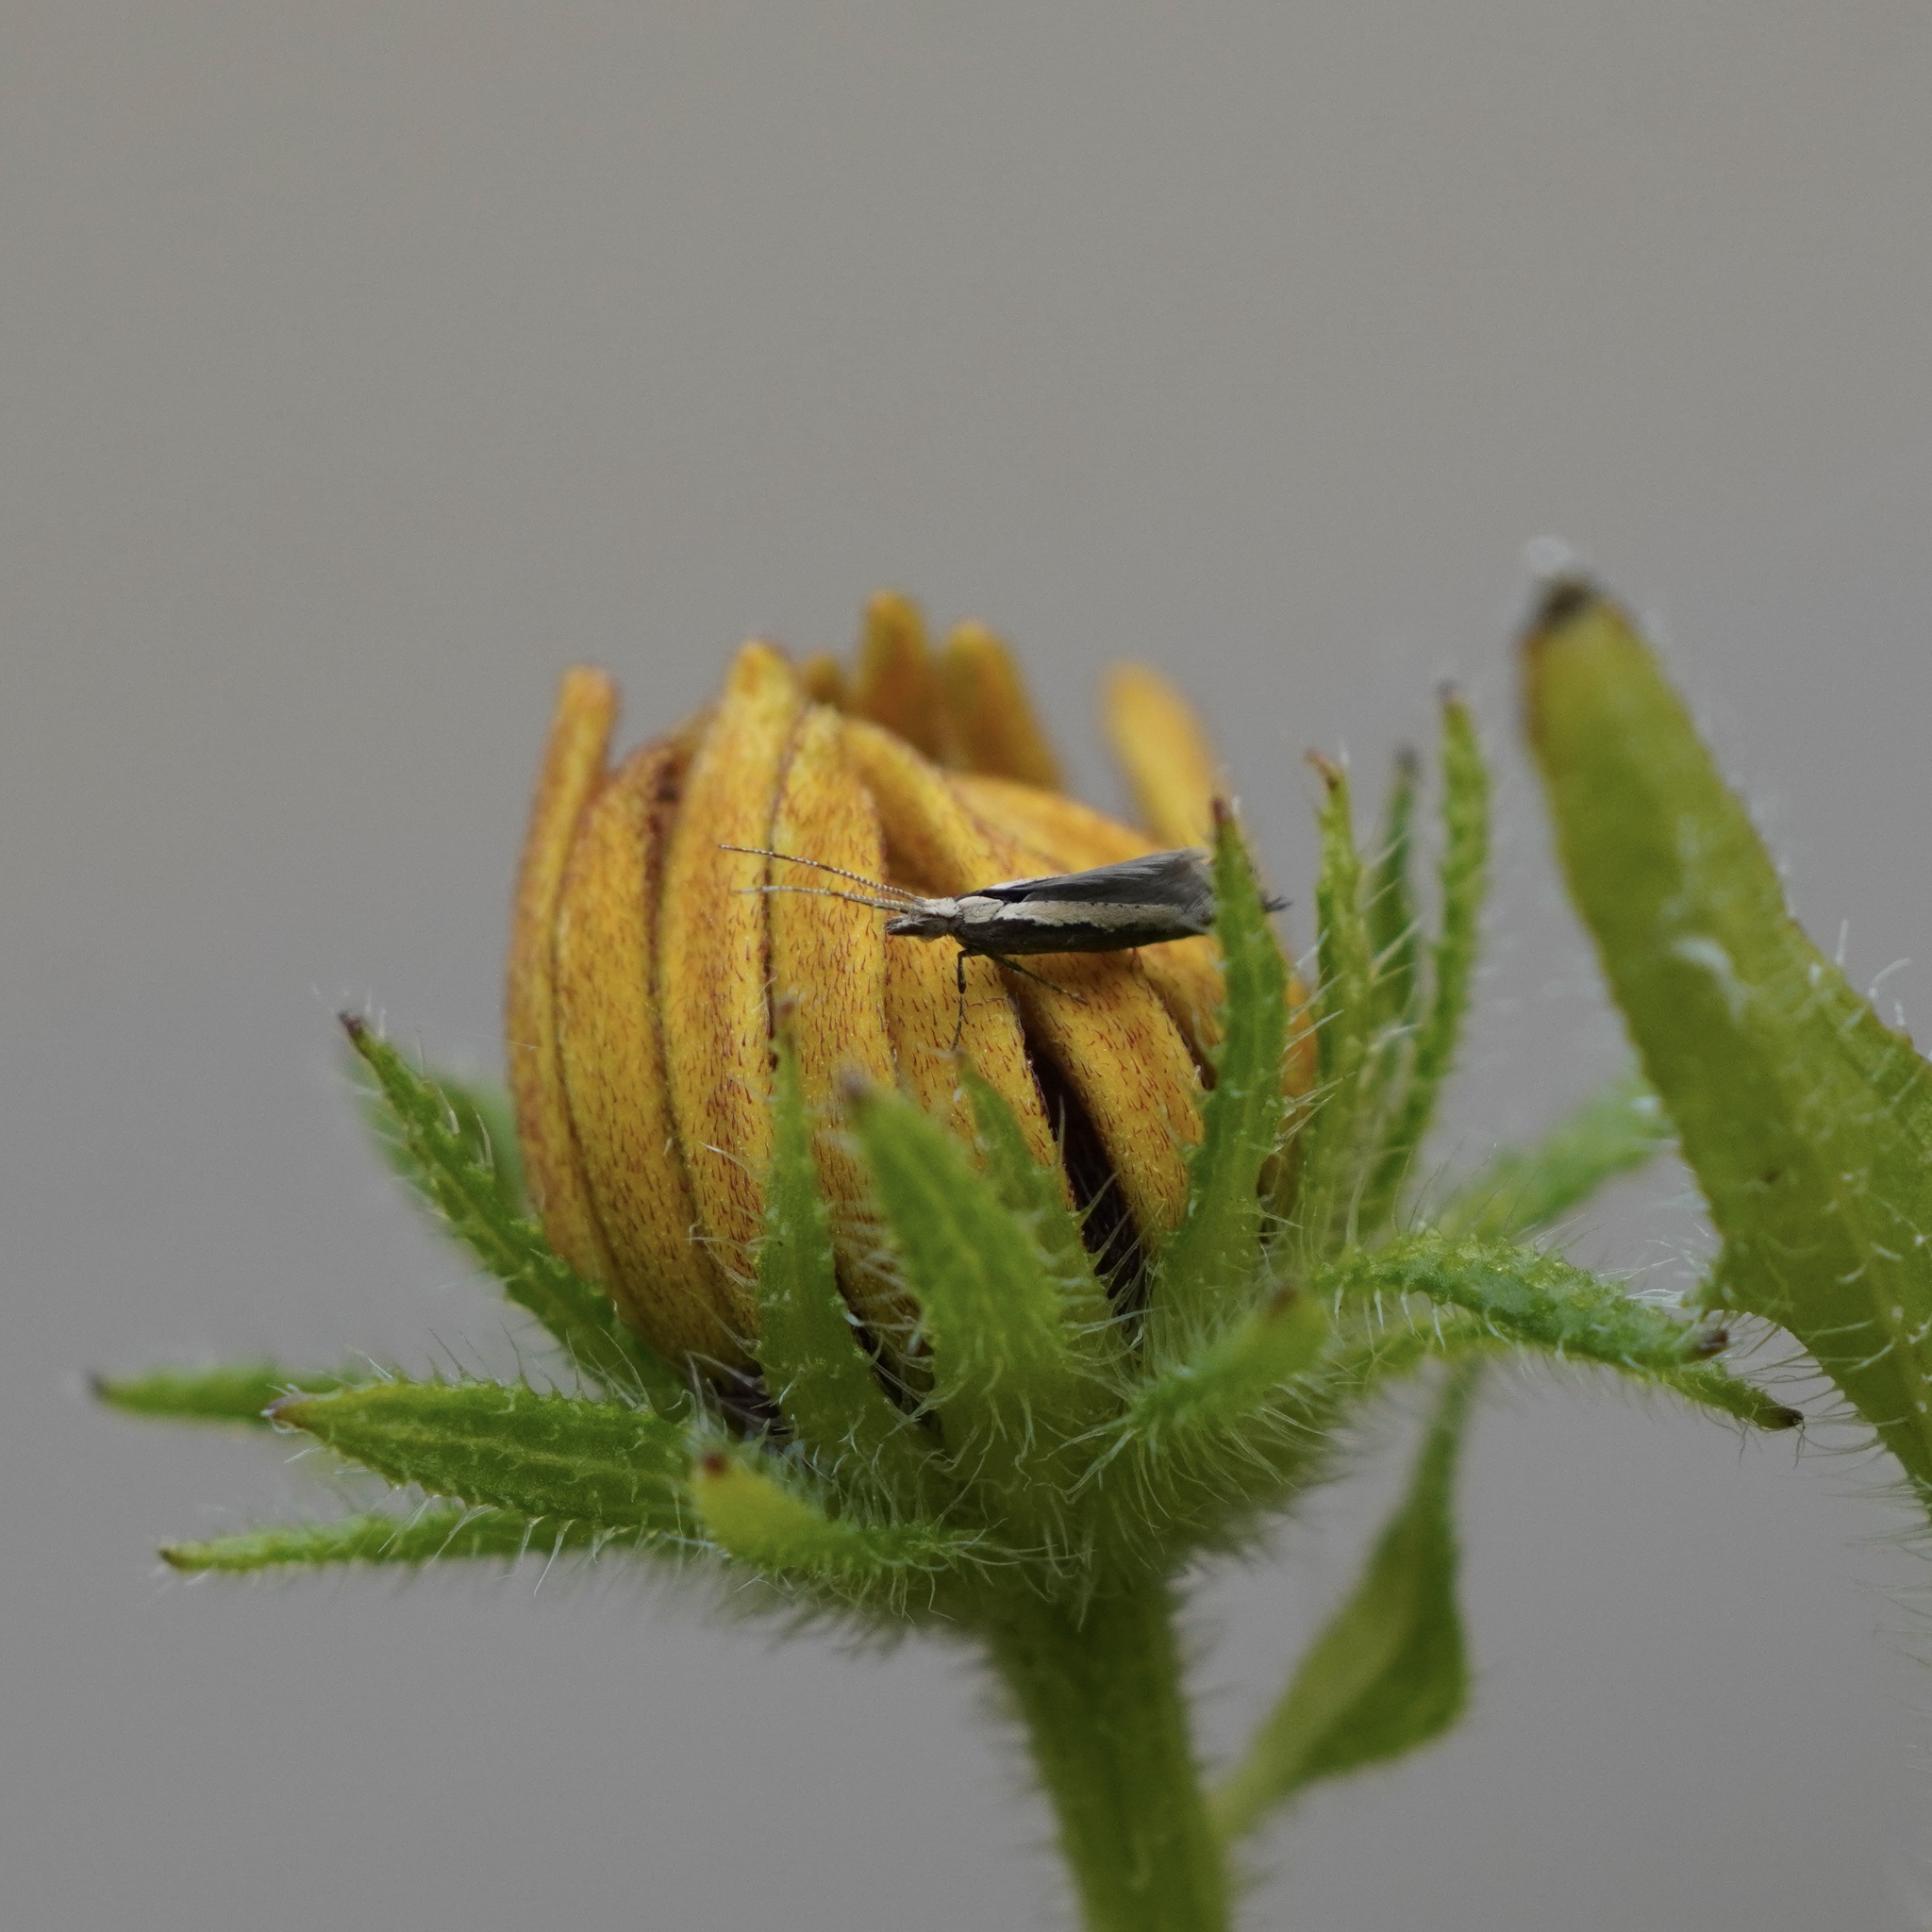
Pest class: diamondback_moth